Belmont, County Durham

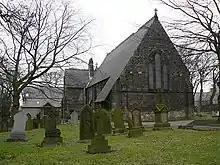
Church of St Mary Magdalene, Belmont

Belmont was a largely agricultural area within the parishes of St Giles Church, Durham and Pittington, but industrial developments - mainly coal mining - brought development through the second half of the nineteenth century. A number of collieries were sunk in the area and the largest, Belmont Colliery, took its name from the 1820s-built Belmont Hall (previously and now again known as 'Ramside Hall'). Belmont was surrounded by a number of other collieries, including Kepier Grange, Carrville, Dragonville, Broomside and Gilesgate Moor. These together formed the new Belmont Parish in 1852, and the boundaries of the Parish today still include these districts. However, by the late nineteenth century the majority of the collieries in this part of Durham had closed (although some small ones stayed open until the 1920s) and many of the houses built just decades earlier were demolished. The Grange Ironworks became the main employer in the villages, but in the absence of the coalmines the villages did not grow significantly and even saw some population loss through this time. The Ironworks too closed in the 1920s.